Traction engine

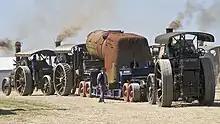
Steam traction heavy haulage

General purpose engines were the most common form in the countryside. They were used for hauling and as a stationary power source. Even when farmers did not own such a machine they would rely upon it from time to time. Many farms would use draught horses throughout the year, but during the harvest, threshing contractors would travel from farm to farm hauling the threshing machine which would be set up in the field and powered from the engine – a good example of the moveable stationary engine.